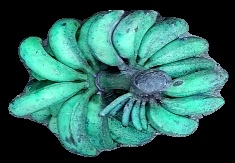
Variety: rasbale
Grade: grade3